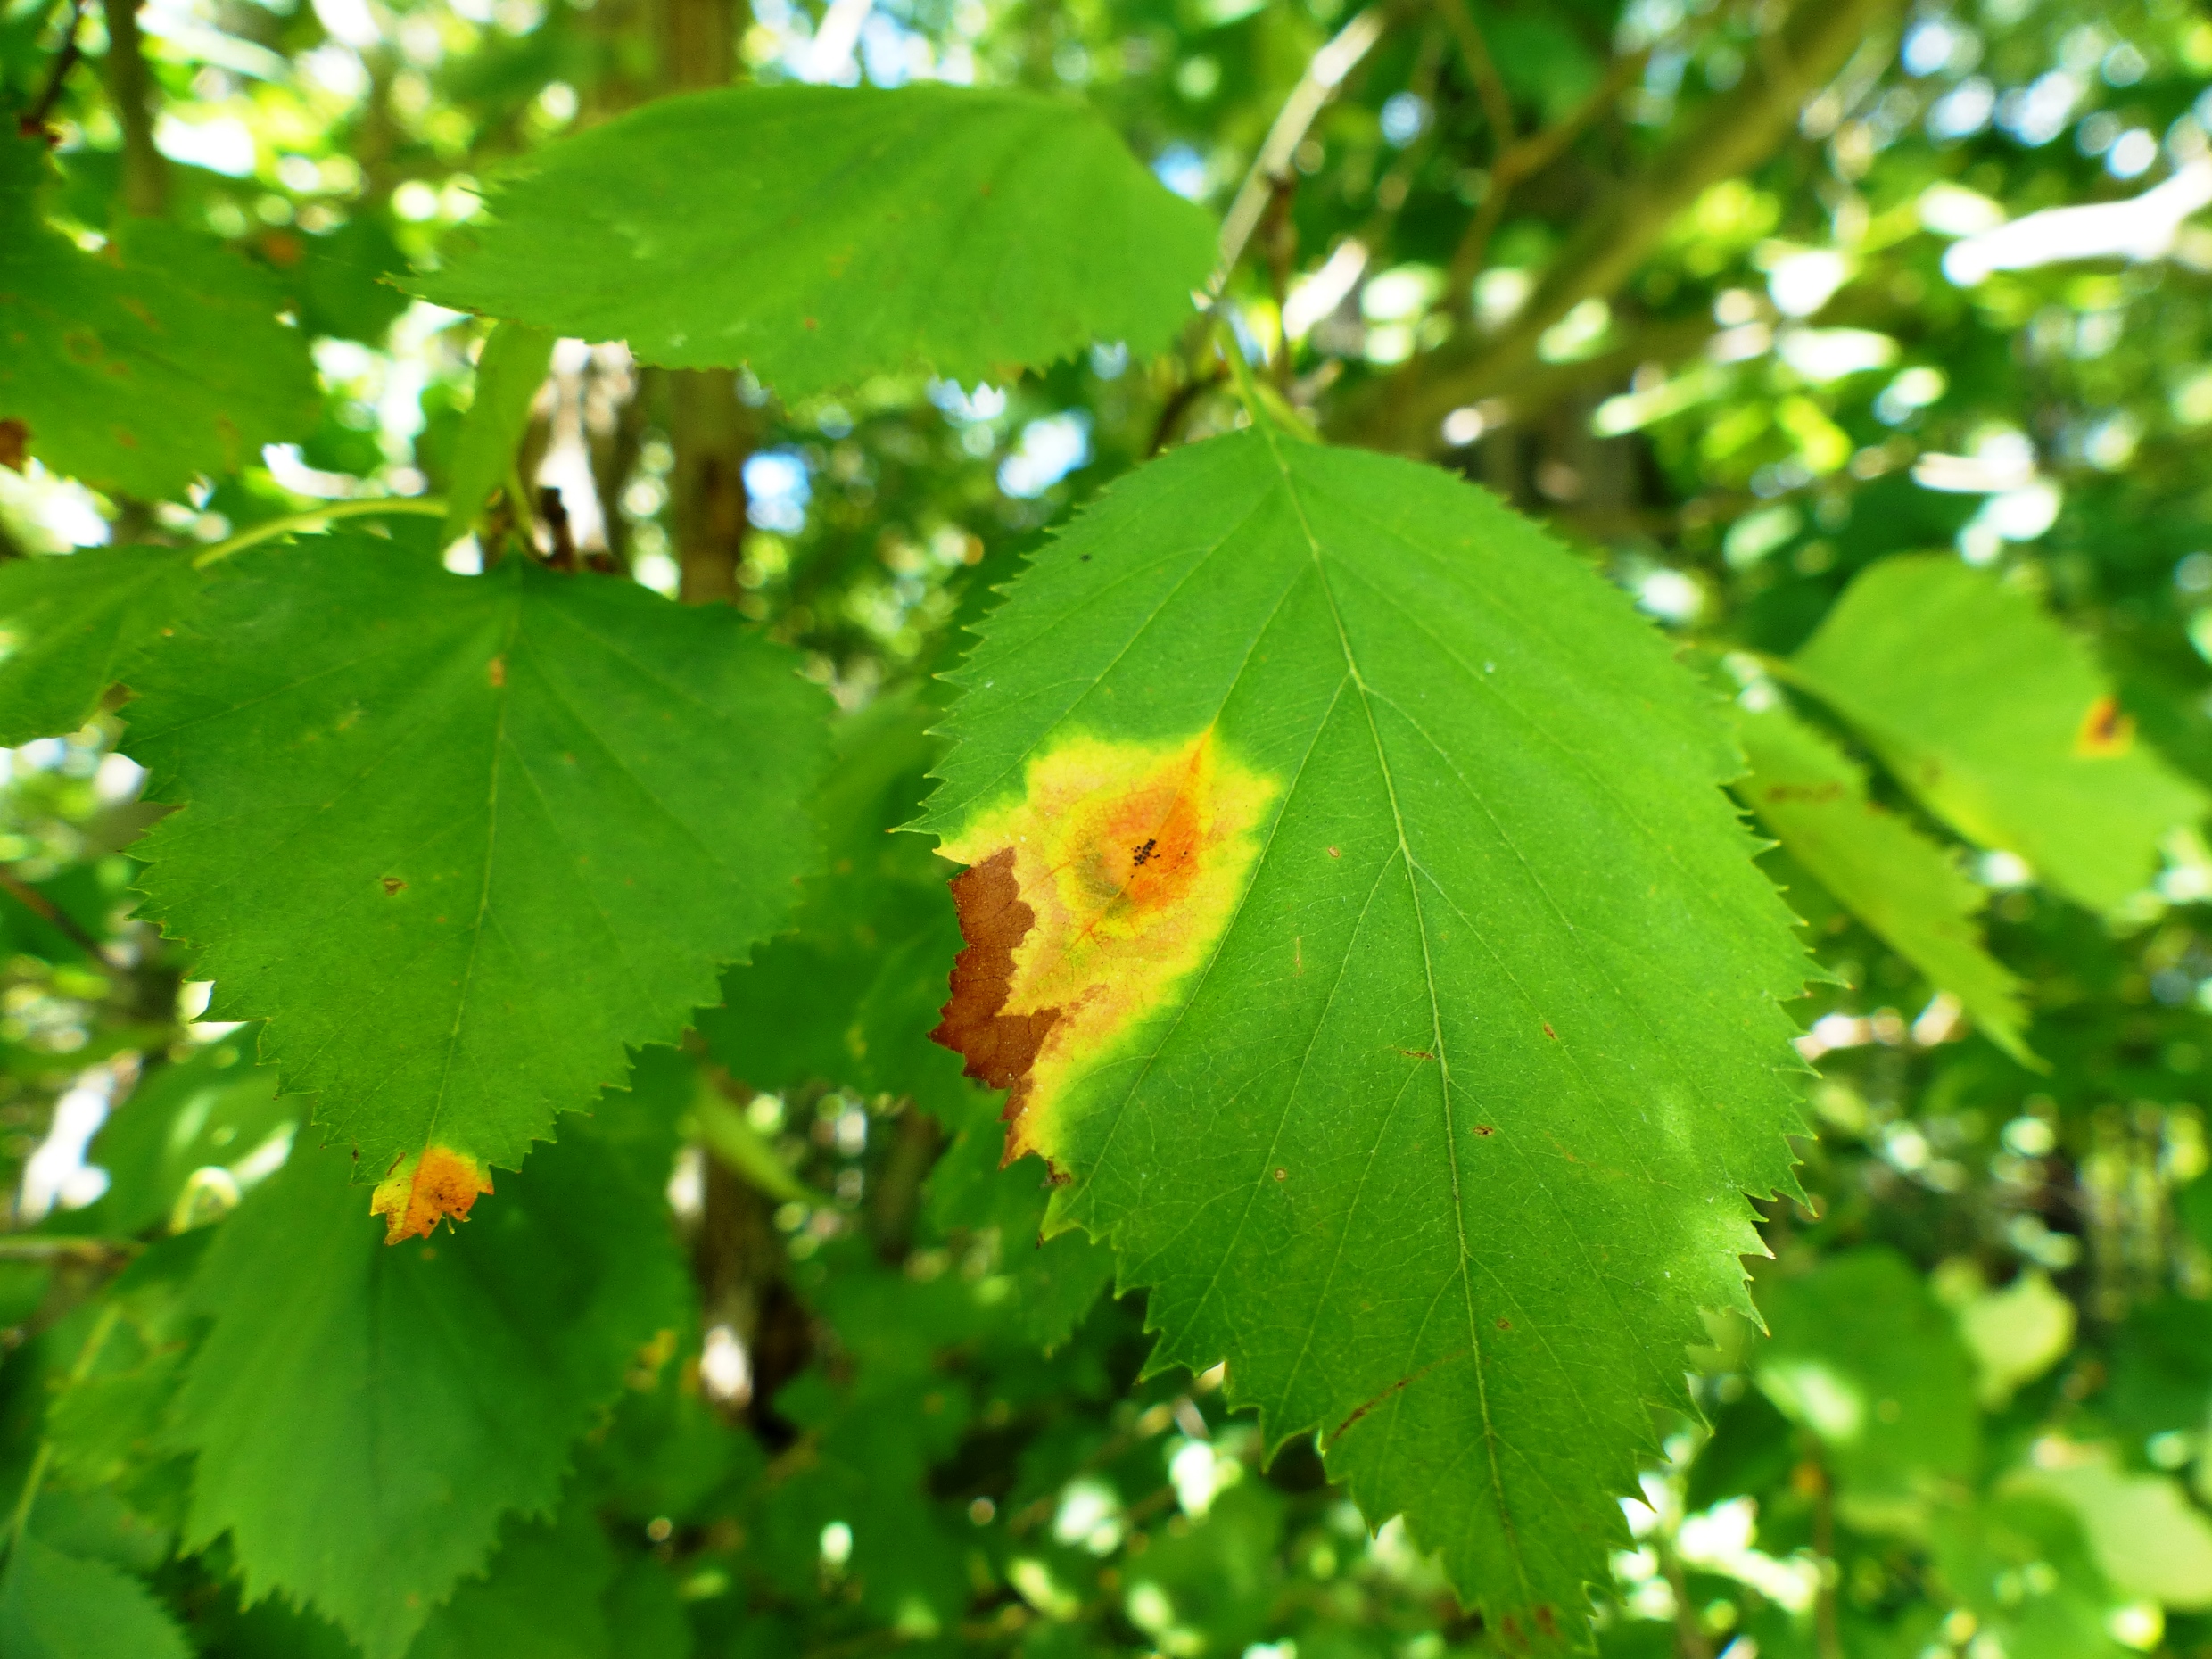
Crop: apple
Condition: rust